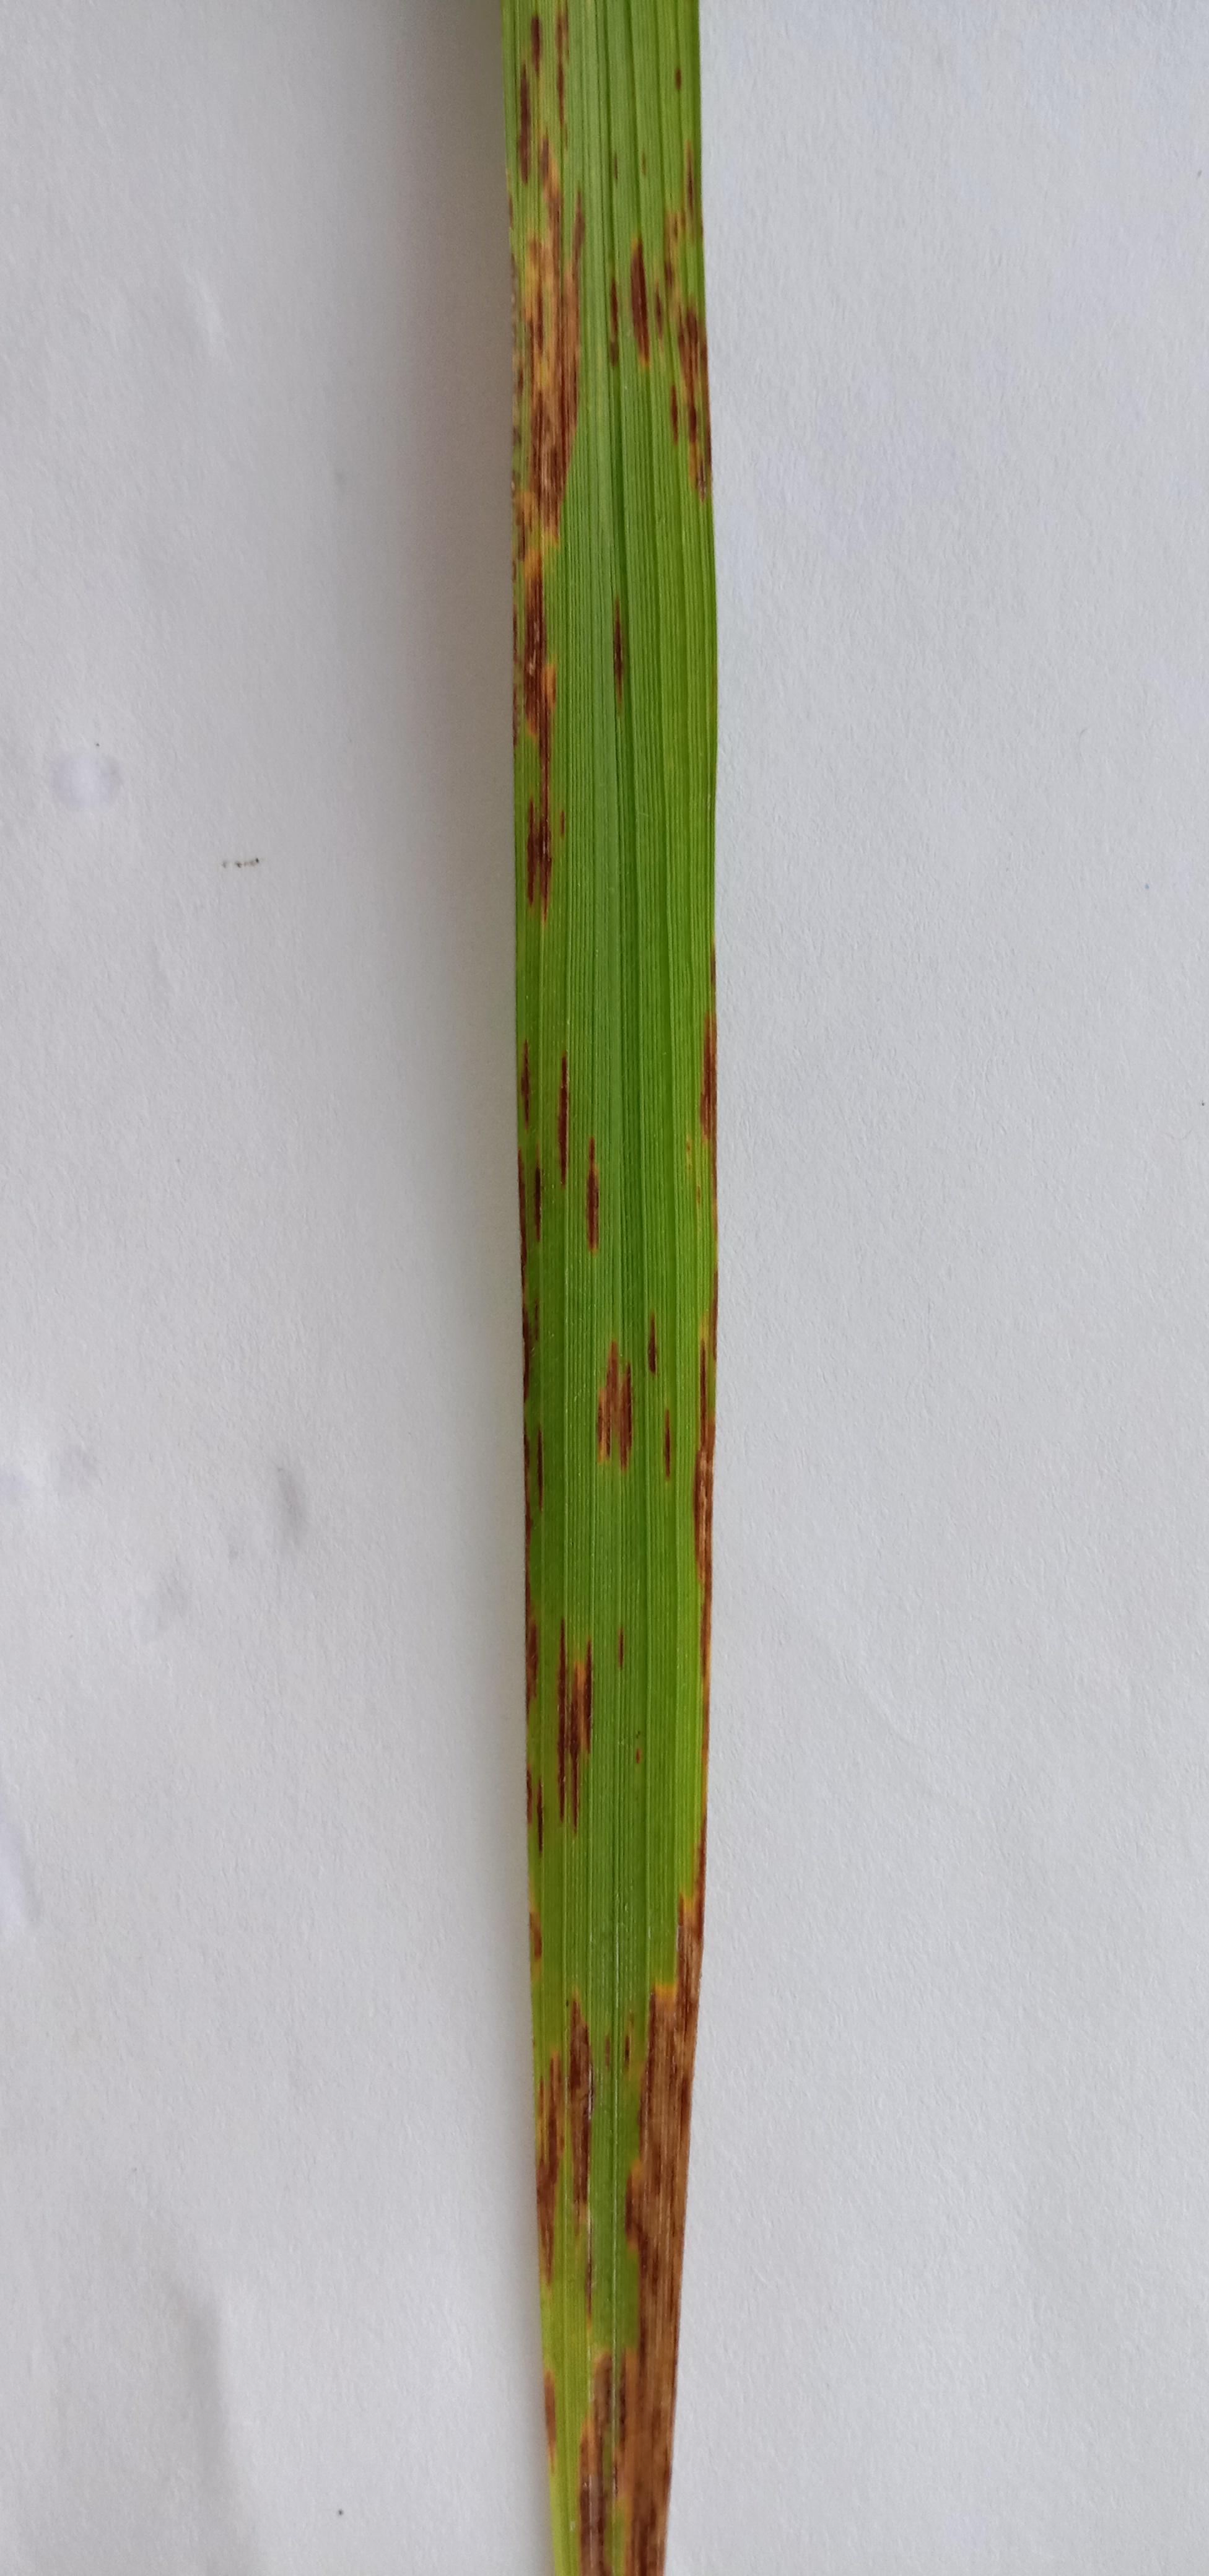
Label: Rice___Leaf_Blast